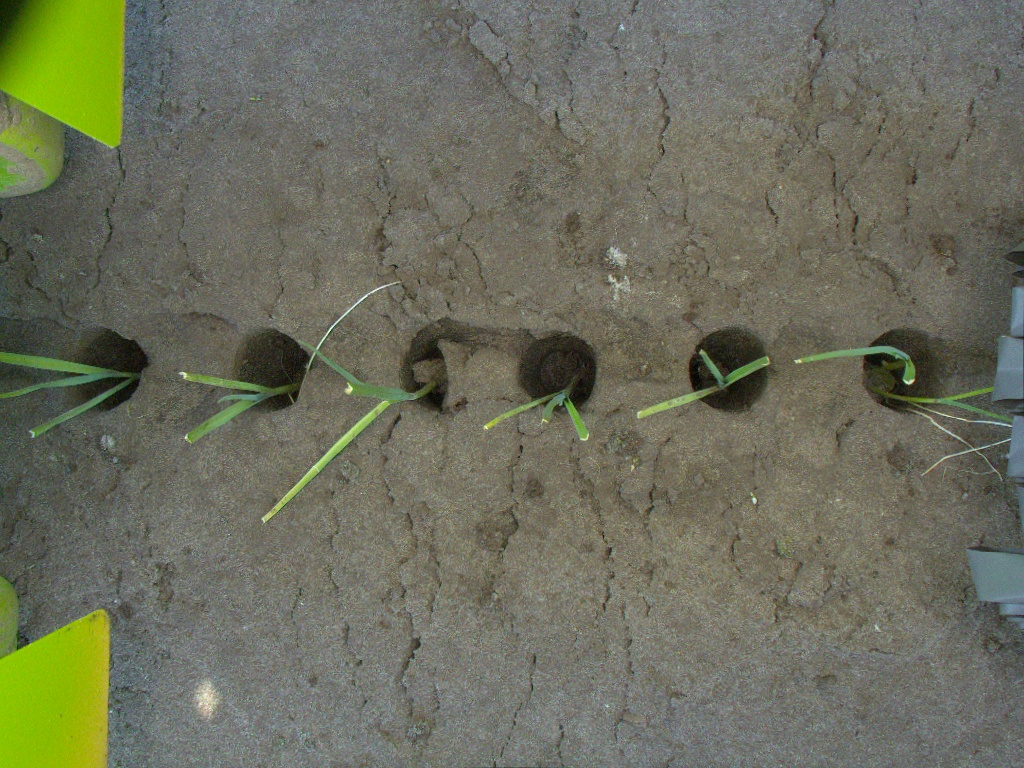
Crop: leek
Objects: stem_leek, stem_leek, stem_leek, stem_leek, stem_leek, stem_leek, stem_leek, leek, leek, leek, leek, leek, leek, leek